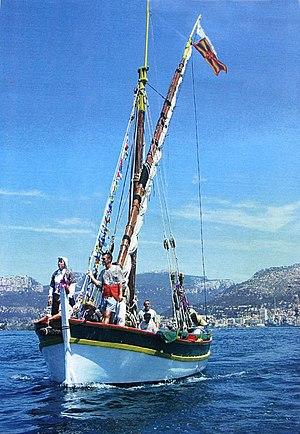
Voilier (tartane à voile latine) meltène ""le Manchot"" Aptenodytes forsteri"